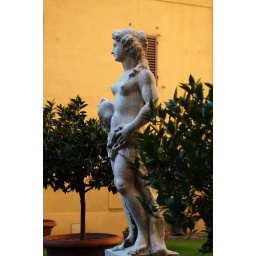
From another courtyard in the Medici Palace... those trees are orange trees! Again, love for the yellow walls. XD